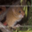
Label: mouse